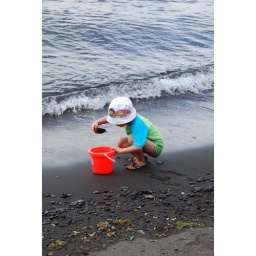
Emily playing in the black sand